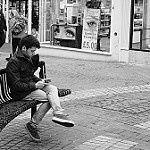
Scene: Outdoor